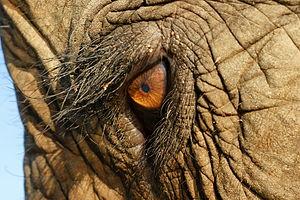
L'œil est l'organe de la vision, sens qui permet à un être vivant de capter la lumière pour ensuite l'analyser et interagir avec son environnement.